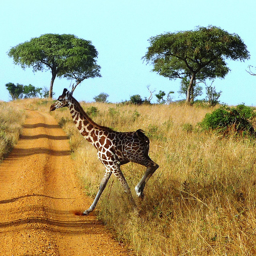
A giraffe standing next to a dirt road.
A young giraffe is crossing a dirt road
A giraffe bolts across the dirt vehicle track.
A young giraffe running across the road on an African plain.
a giraffe crosses the street in the safari